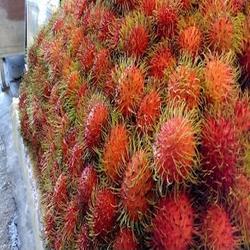
Label: Rambutan